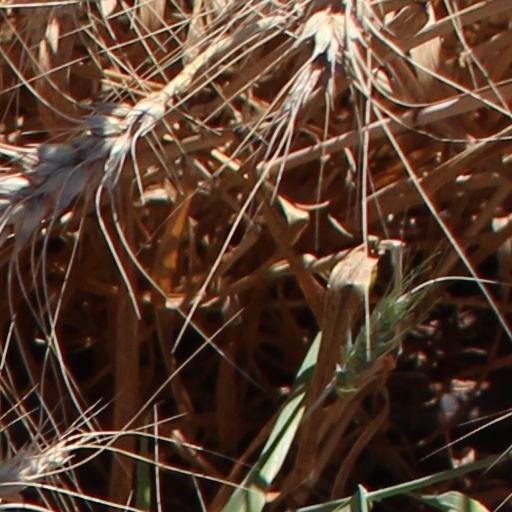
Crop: wheat